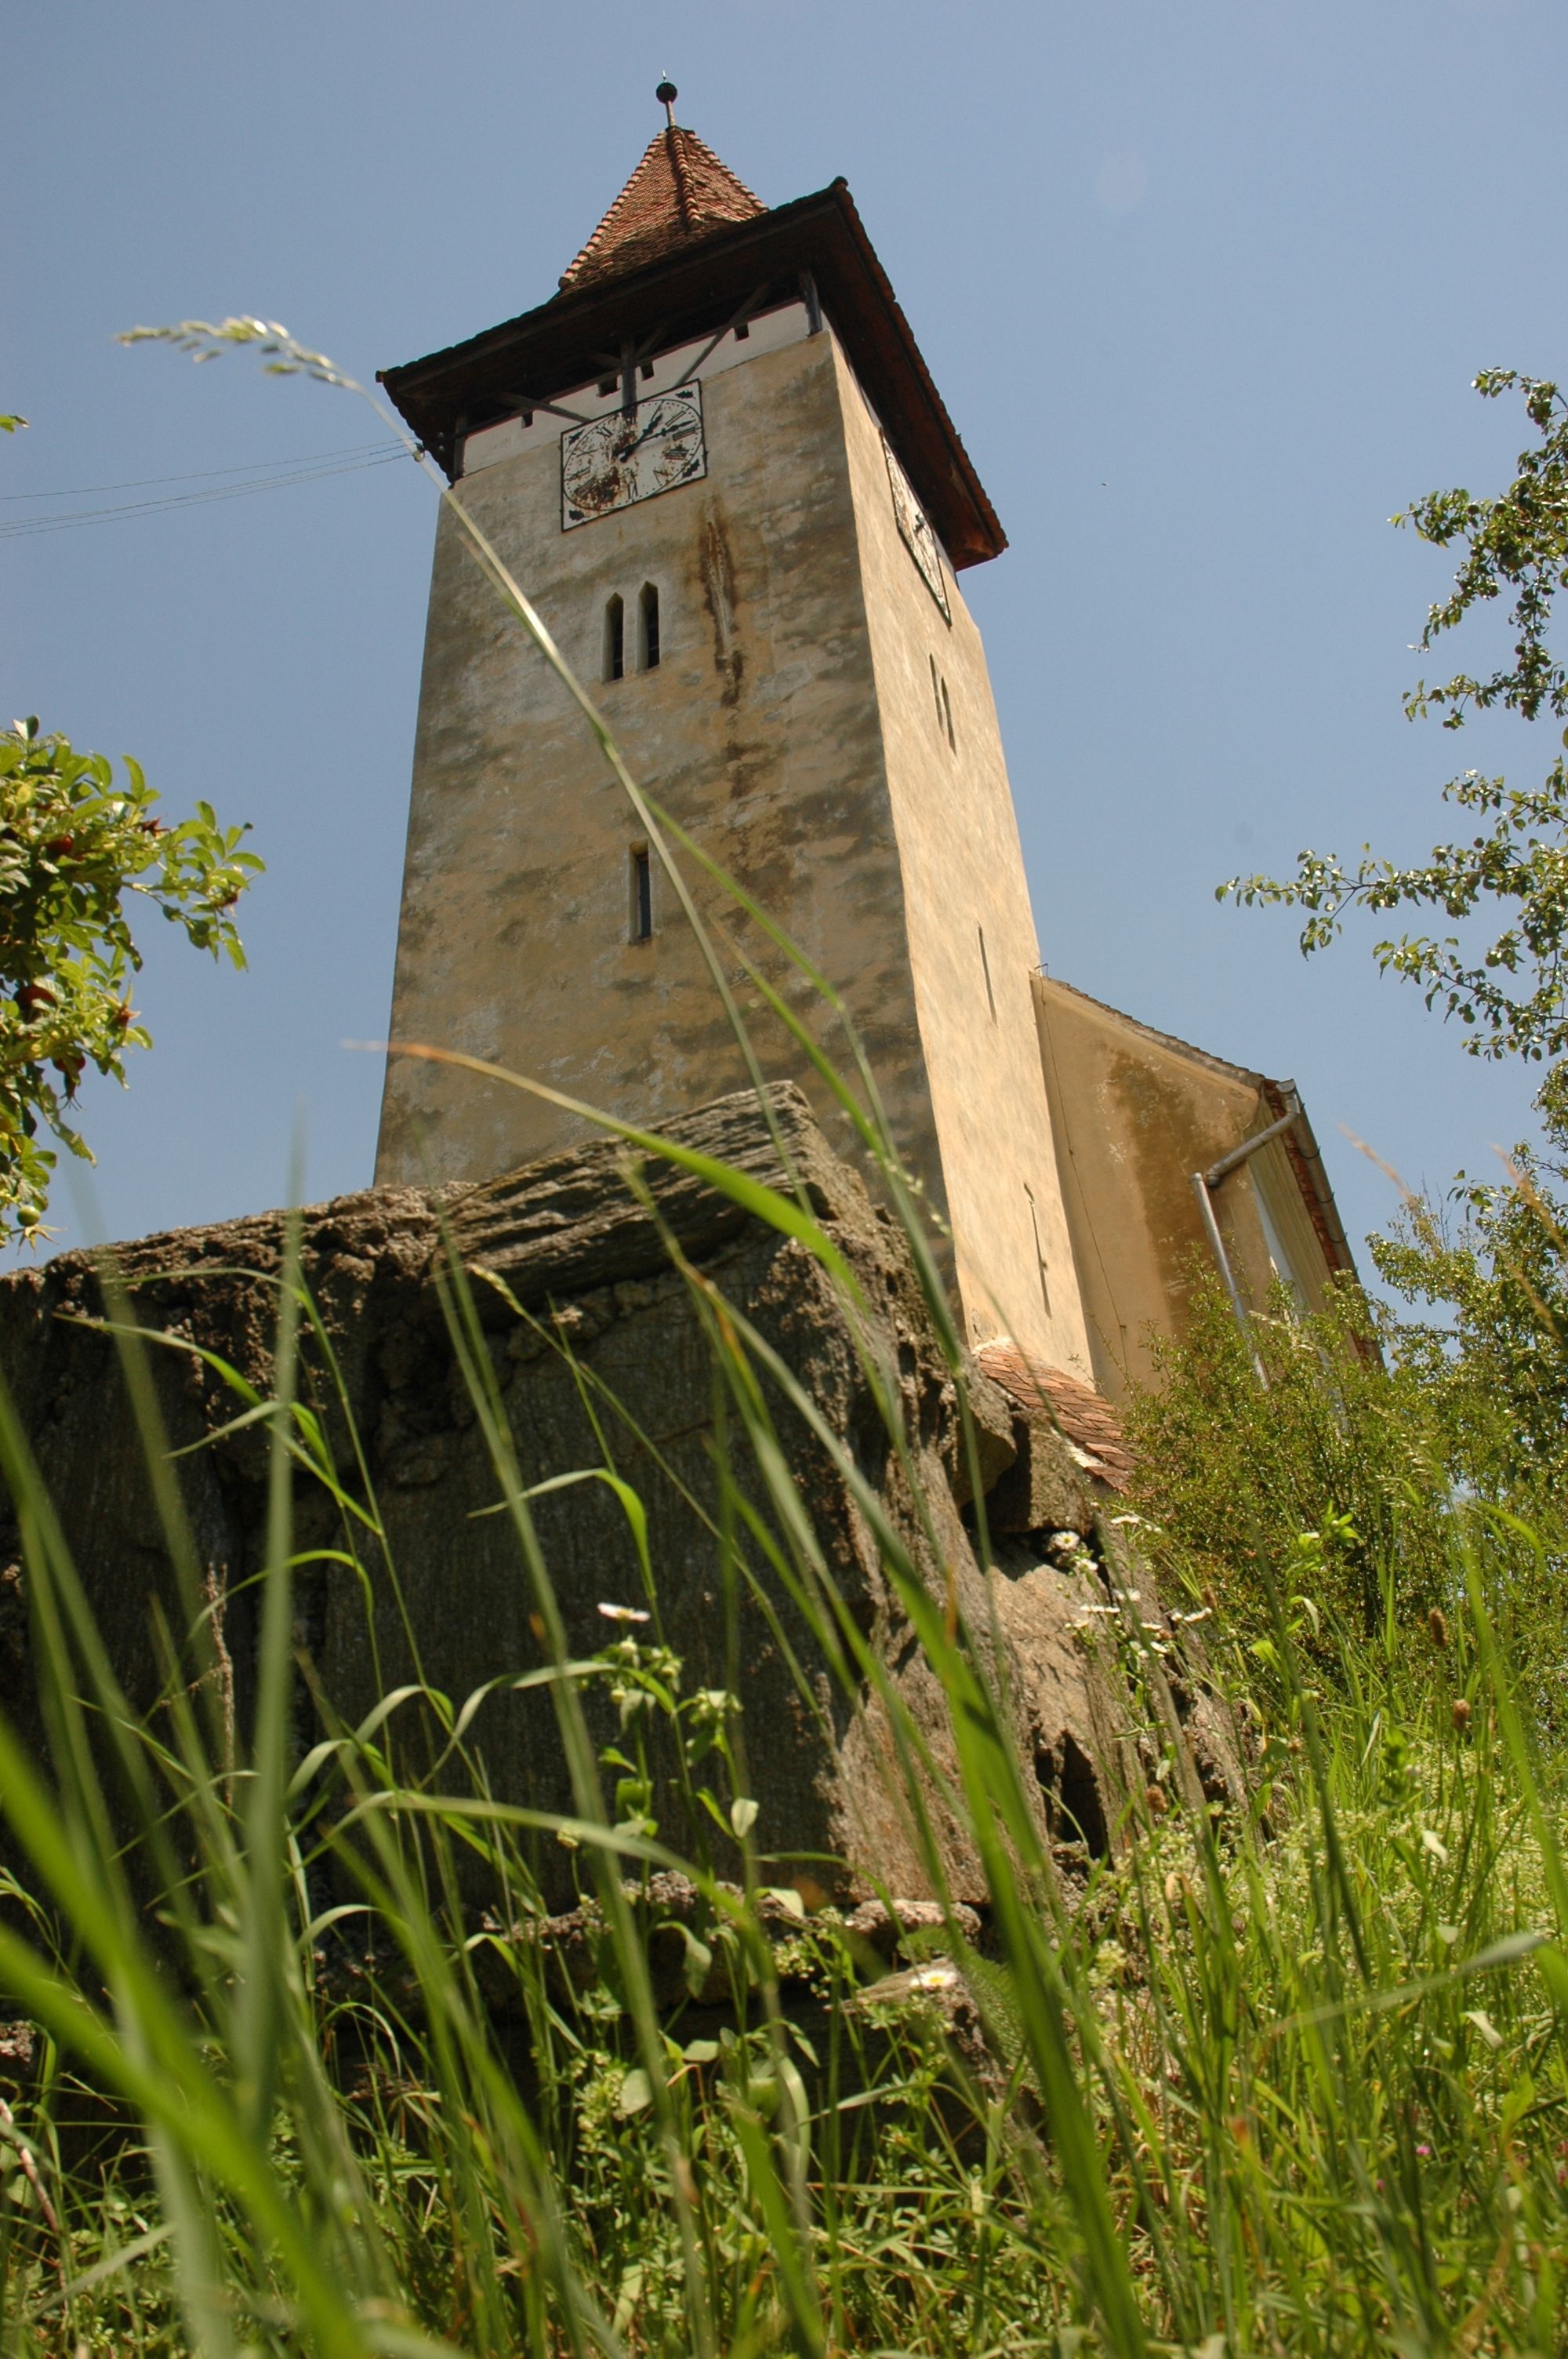
grass, architecture, meadow, flower, windmill, building, old, tower, church, mill, romania, rural area, sibiu, cisnadioara